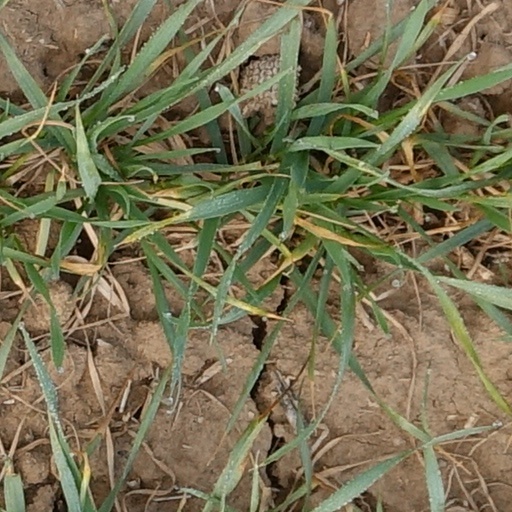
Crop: wheat